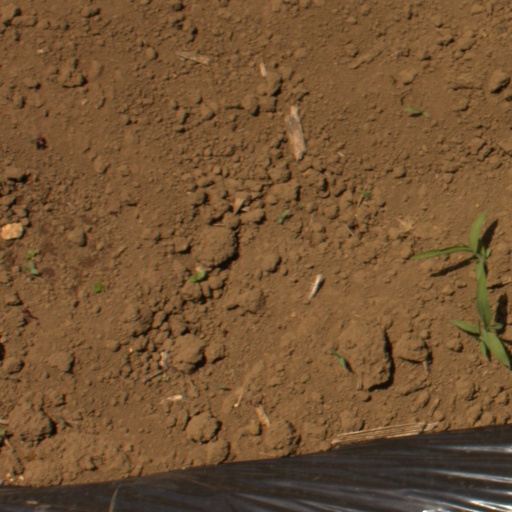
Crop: Jerusalem artichoke